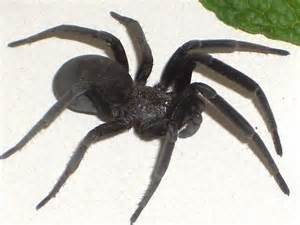
Label: ragno